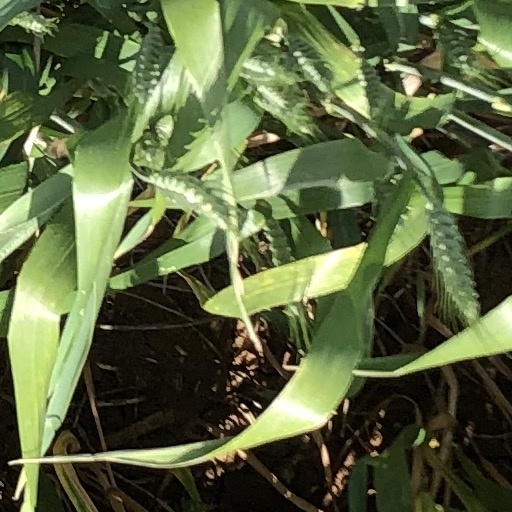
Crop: wheat